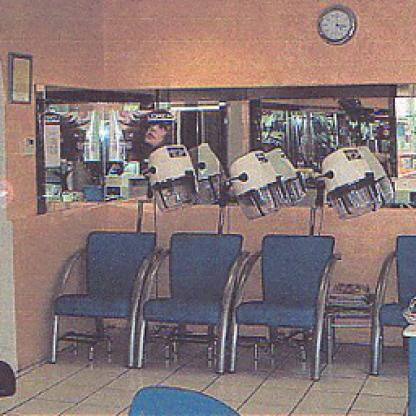
Scene: Indoor